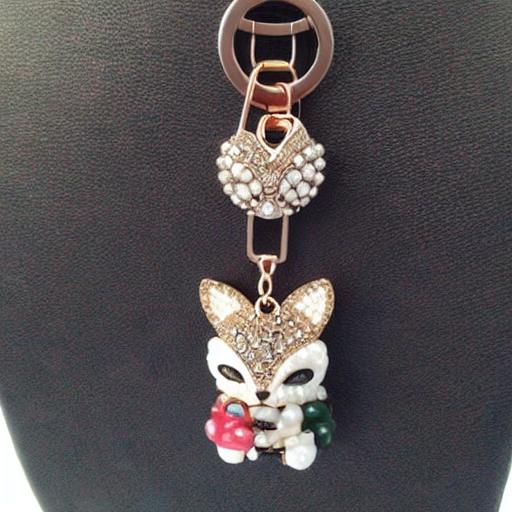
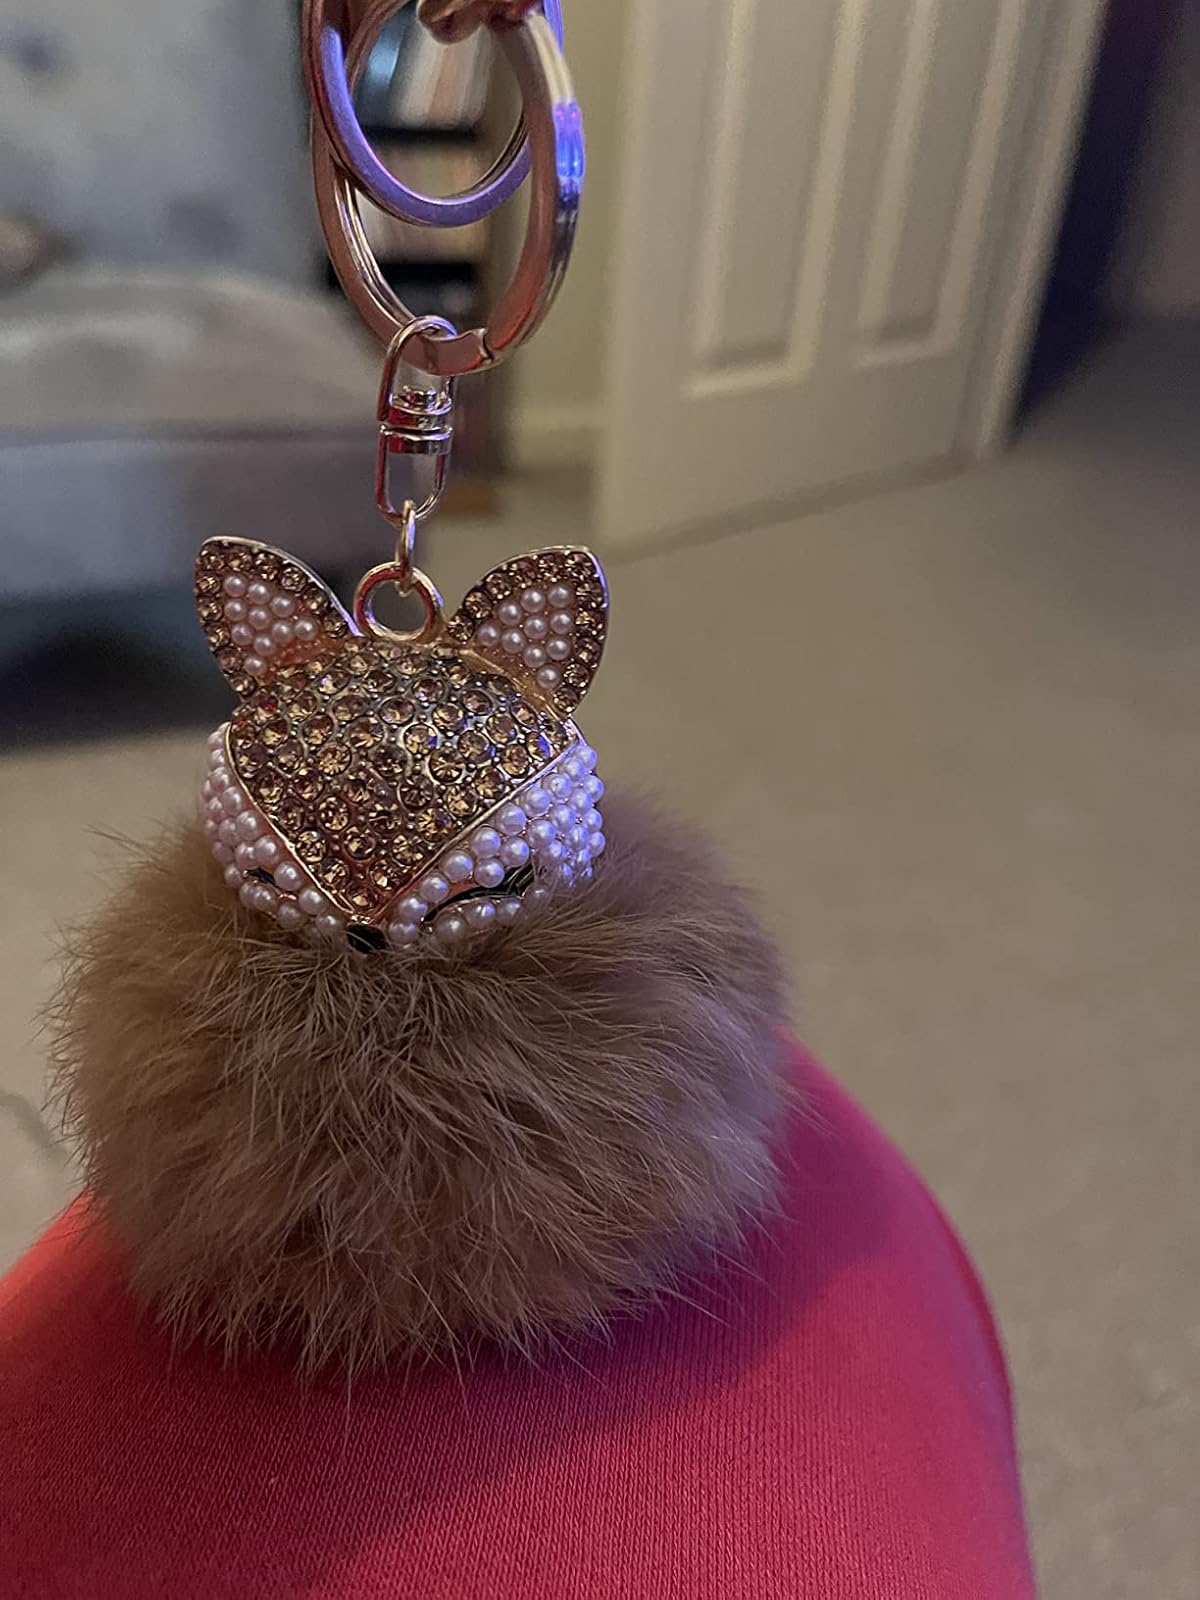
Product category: accessories_keychain
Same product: no